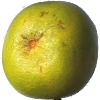
Label: Pomelo Sweetie 1